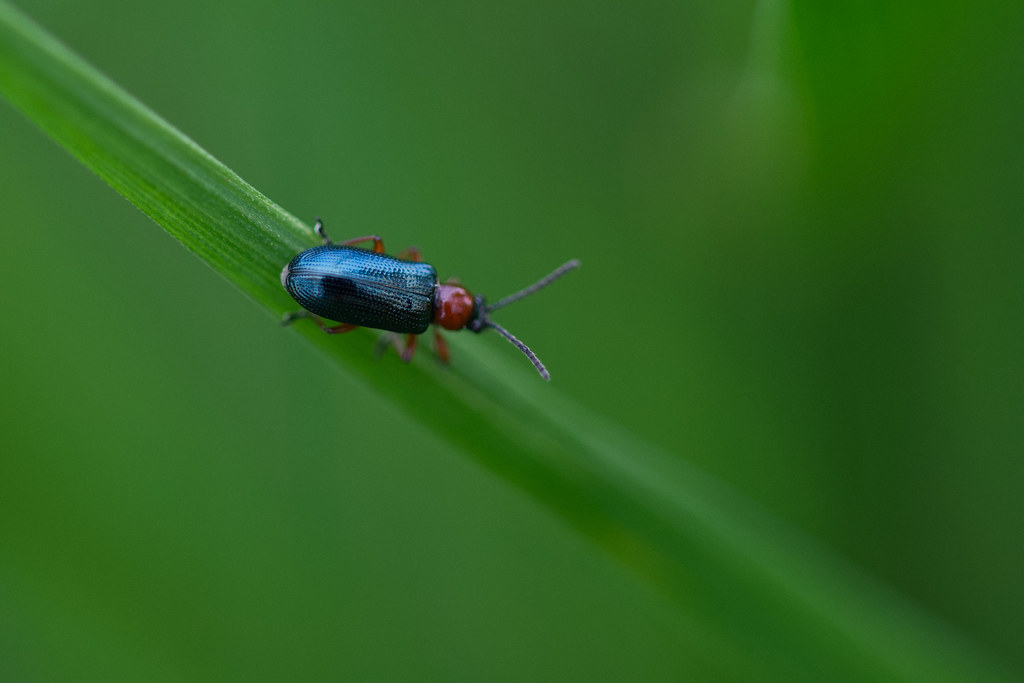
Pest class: cereal_leaf_beetle